North American F-82 Twin Mustang

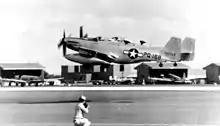
P-82B-NA ""Betty Jo"" taking off from Hickam Field, Hawaii, 27 February 1947

On 27 February 1947, P-82B, named "Betty Jo" and flown by Colonel Robert E. Thacker, made history when it flew nonstop from Hawaii to New York without refueling, a distance of in 14 hr 32 min. It averaged . This flight tested the P-82's range. The aircraft carried a full internal fuel tank of , augmented by four tanks for a total of . Colonel Thacker did not drop three external tanks when their fuel was expended, either because of an oversight, or because they were stuck due to a mechanical glitch. This remains the longest nonstop flight ever made by a propeller-driven fighter, and the fastest time in which such a distance has ever been covered in a piston-engine aircraft. The aircraft chosen was an earlier "B" model powered by Rolls-Royce Merlin engines (see "Surviving aircraft" below).